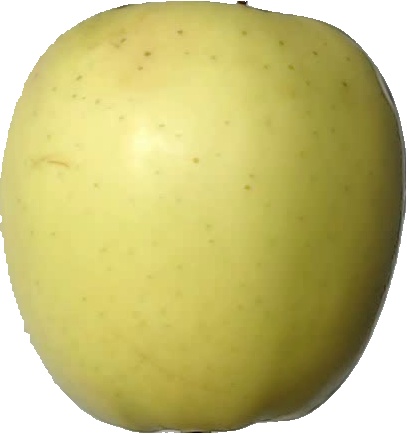
Label: apple_golden_2